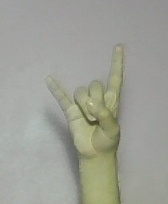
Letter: la